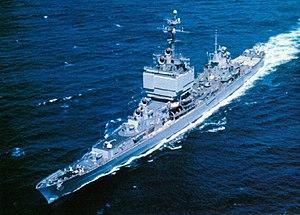
Voici la liste des croiseurs américains de l'United States Navy.
La propulsion nucléaire navale ou propulsion nucléaire maritime est un type de propulsion des navires, sous-marins et navires de surface, lesquels sont dans ce cas équipés d'un ou plusieurs réacteurs nucléaires produisant de la chaleur transformée en vapeur pour activer une turbine ou un ensemble électrique.